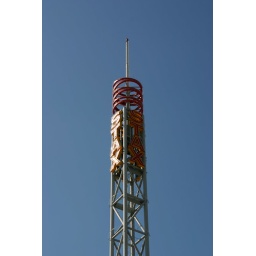
The Stax tower sign in the day time.